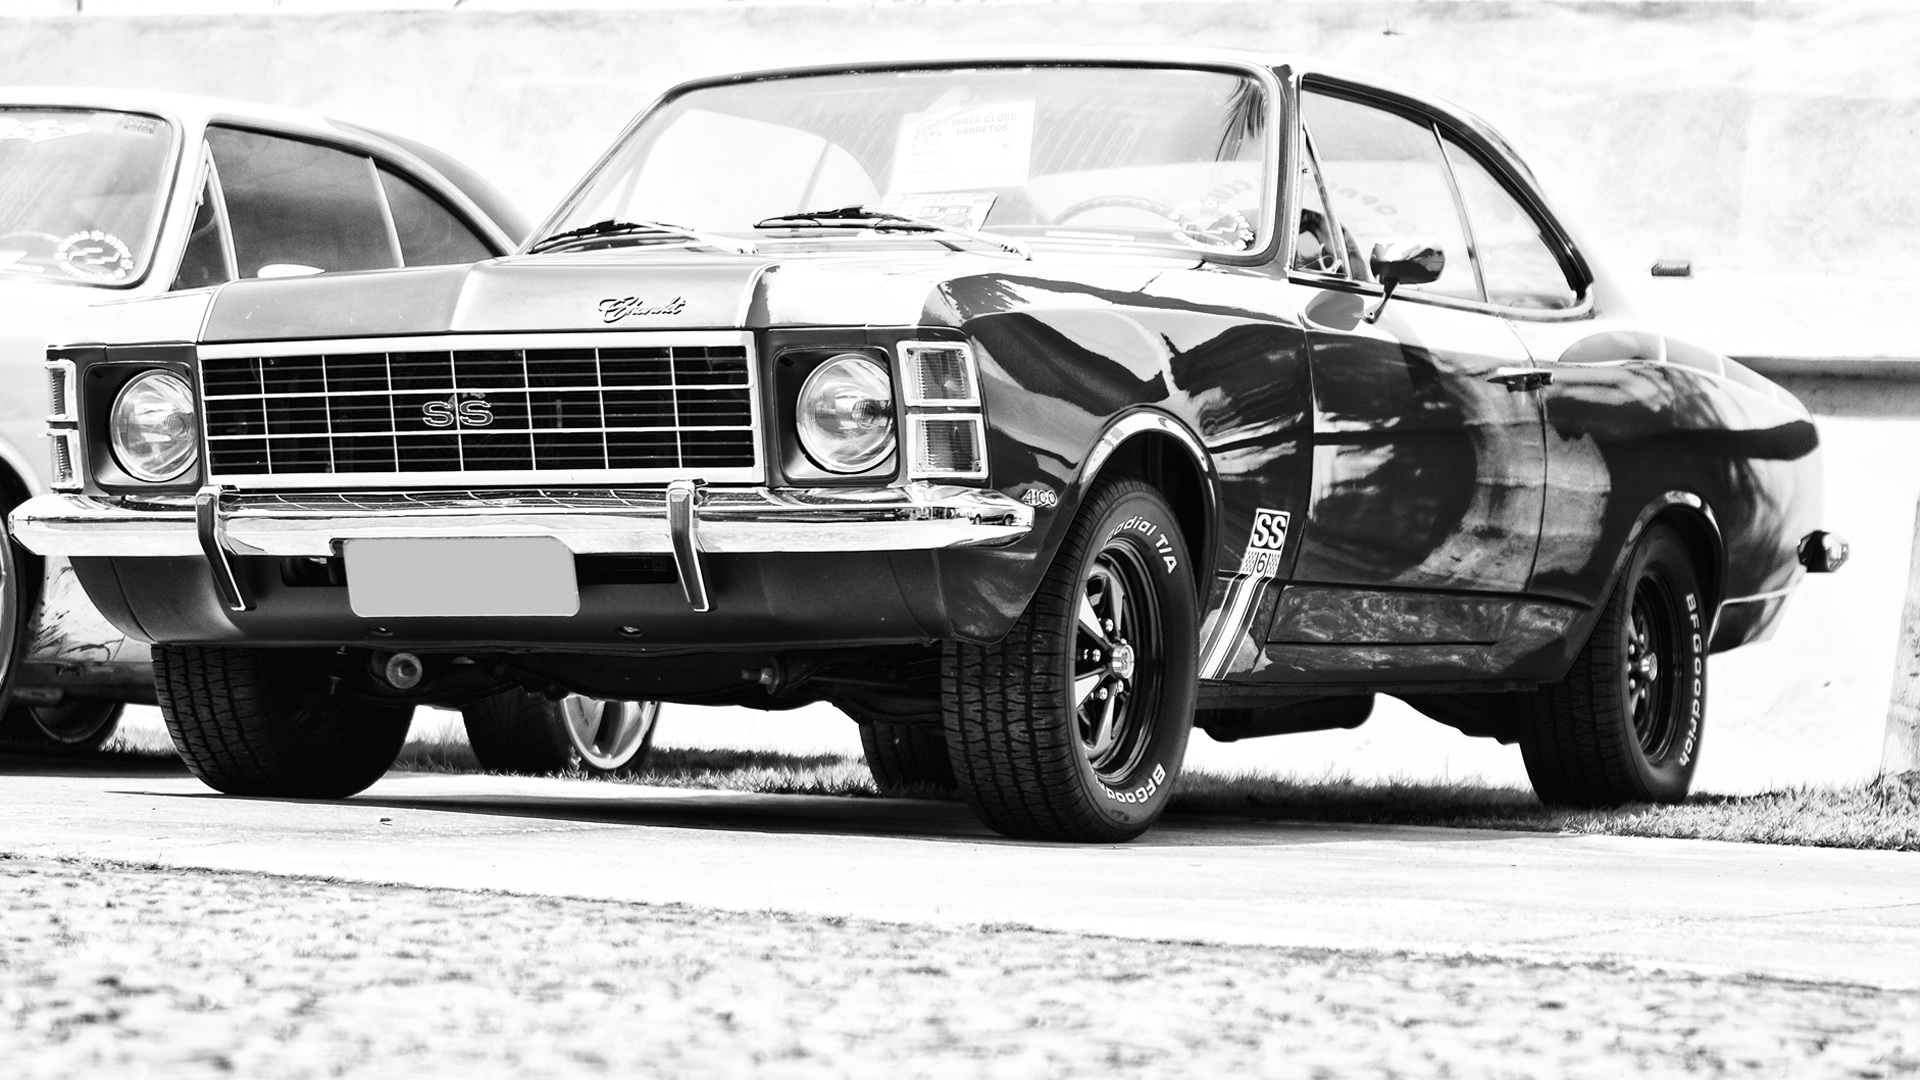
black and white, car, antique, automobile, old, vehicle, old car, race, ford, sedan, classic, chevrolet, ss, classic cars, model car, opal, land vehicle, monochrome photography, automobile make, automotive exterior, compact car, automotive design, luxury vehicle